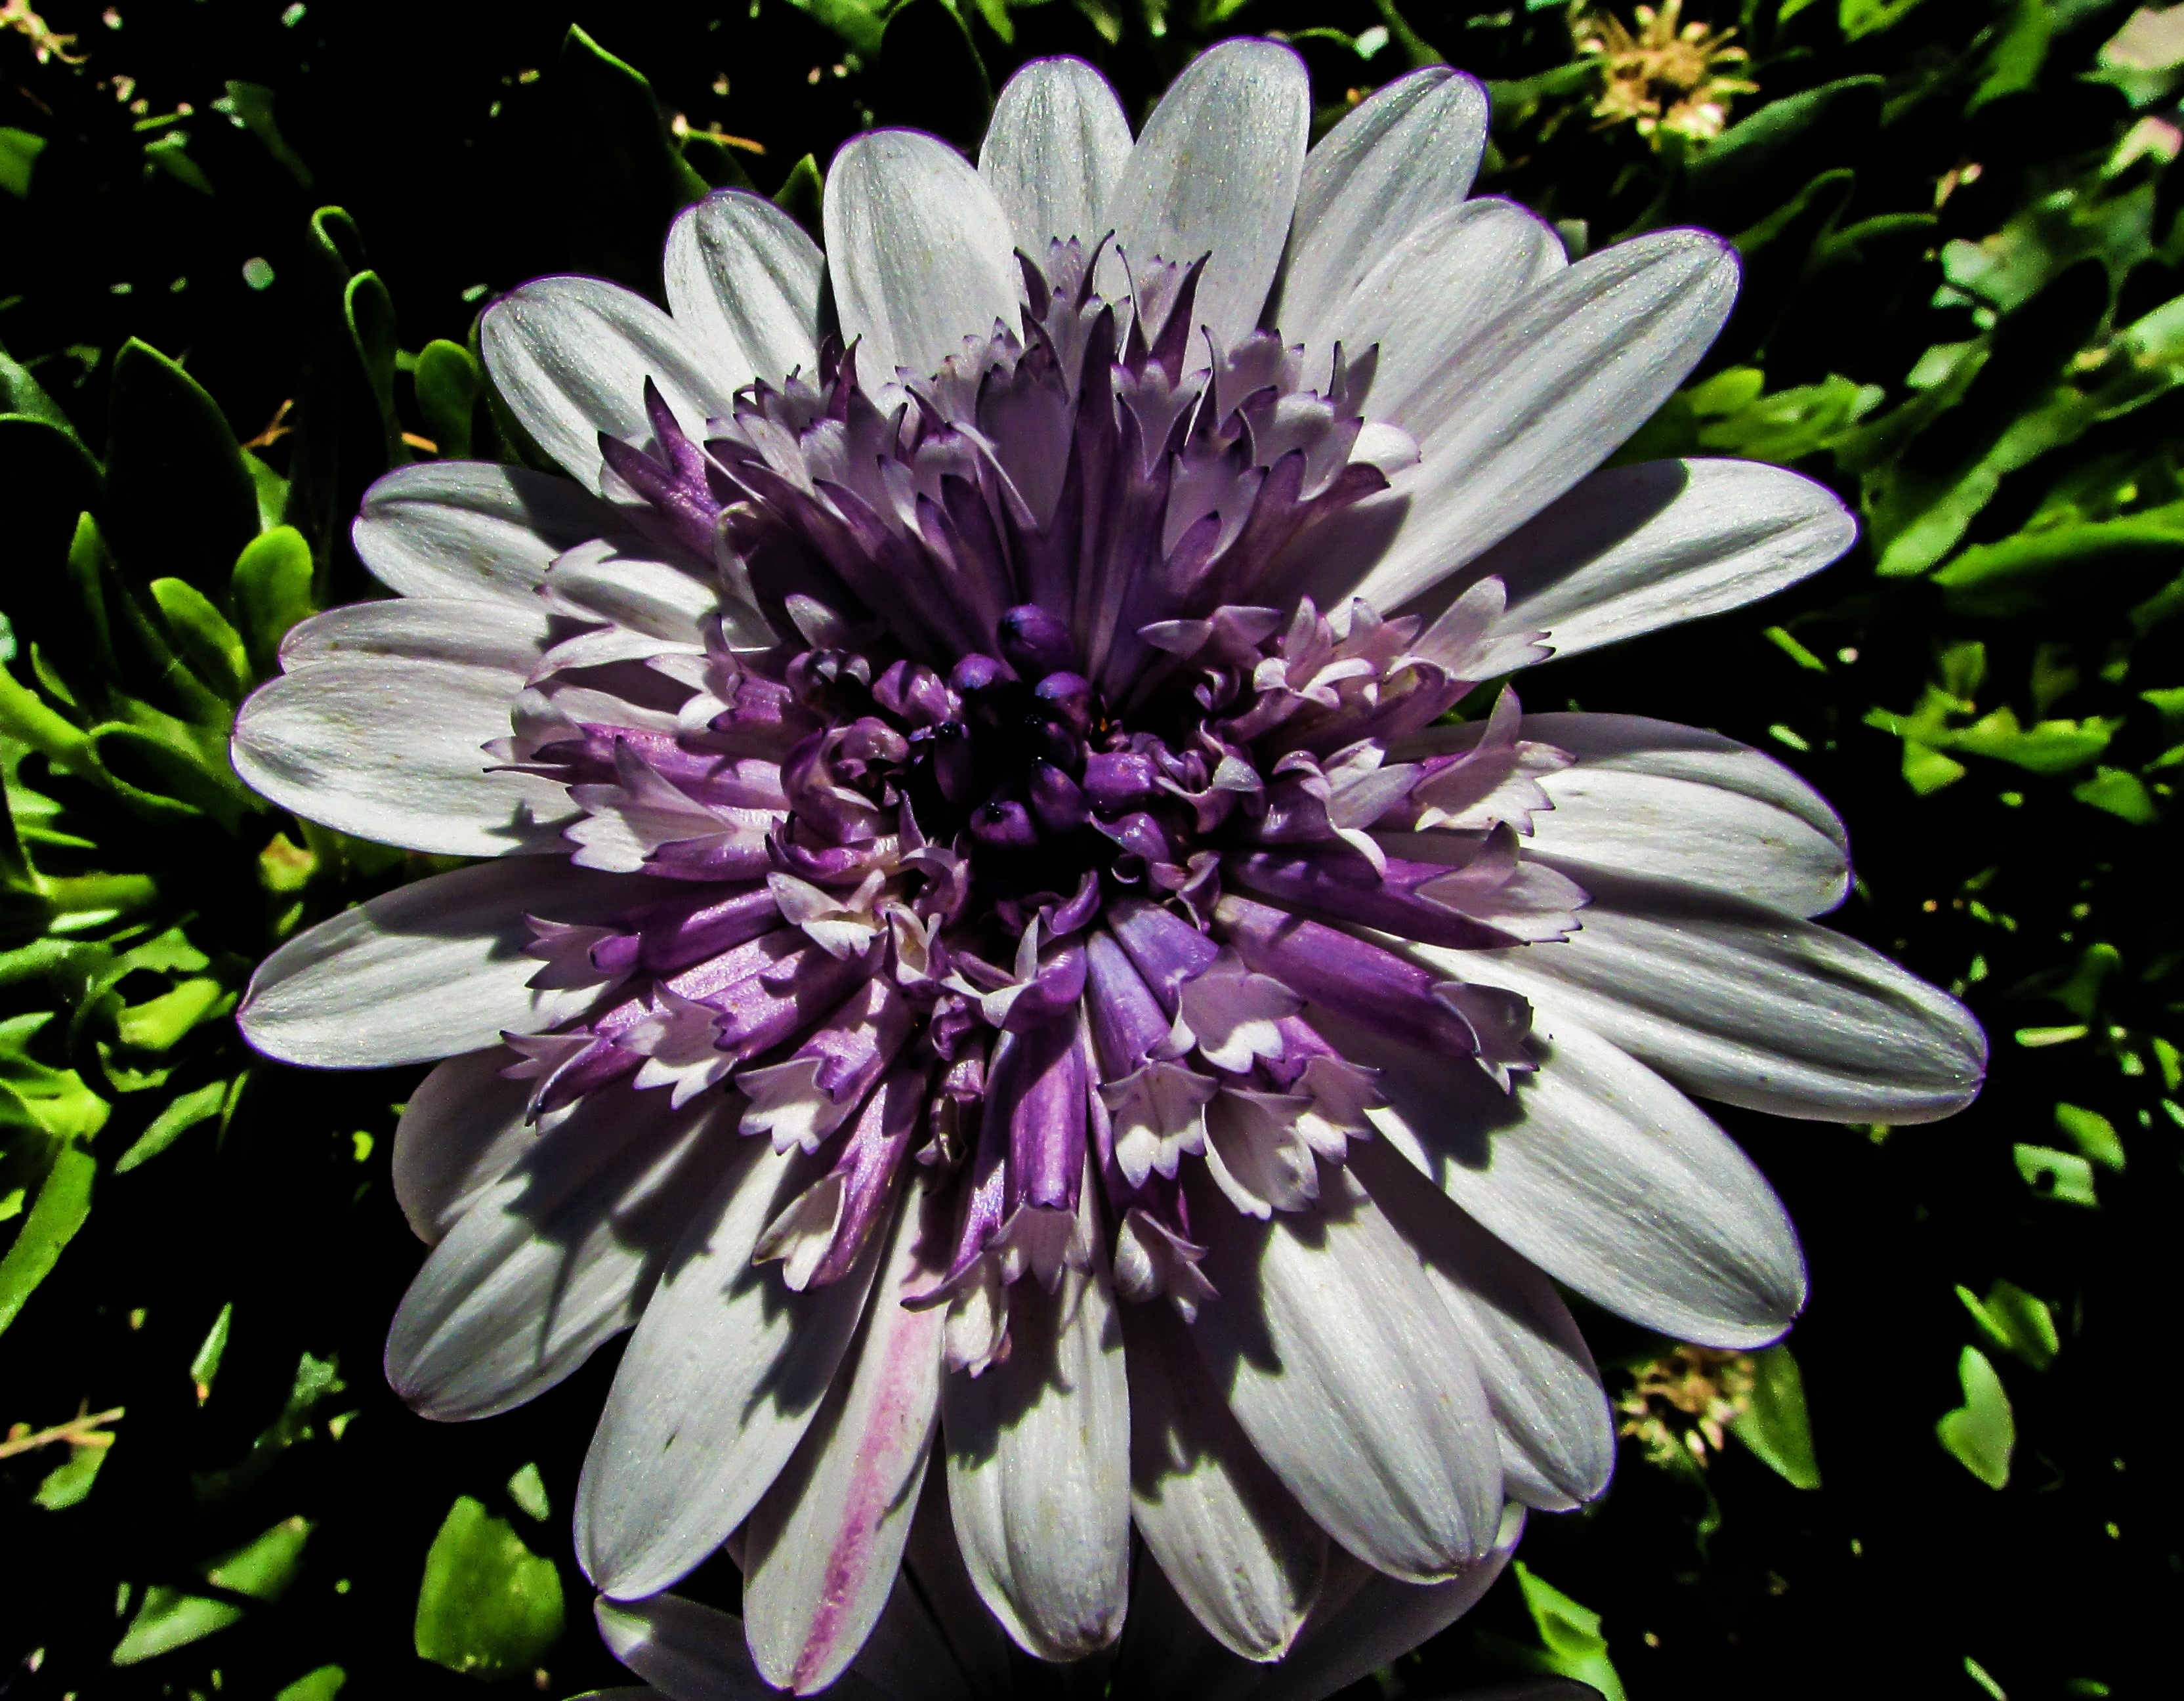
nature, blossom, plant, flower, petal, floral, spring, herb, produce, botany, garden, flora, wildflower, chrysanthemum, flowering plant, daisy family, oxeye daisy, annual plant, land plant